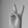
ASL letter: V